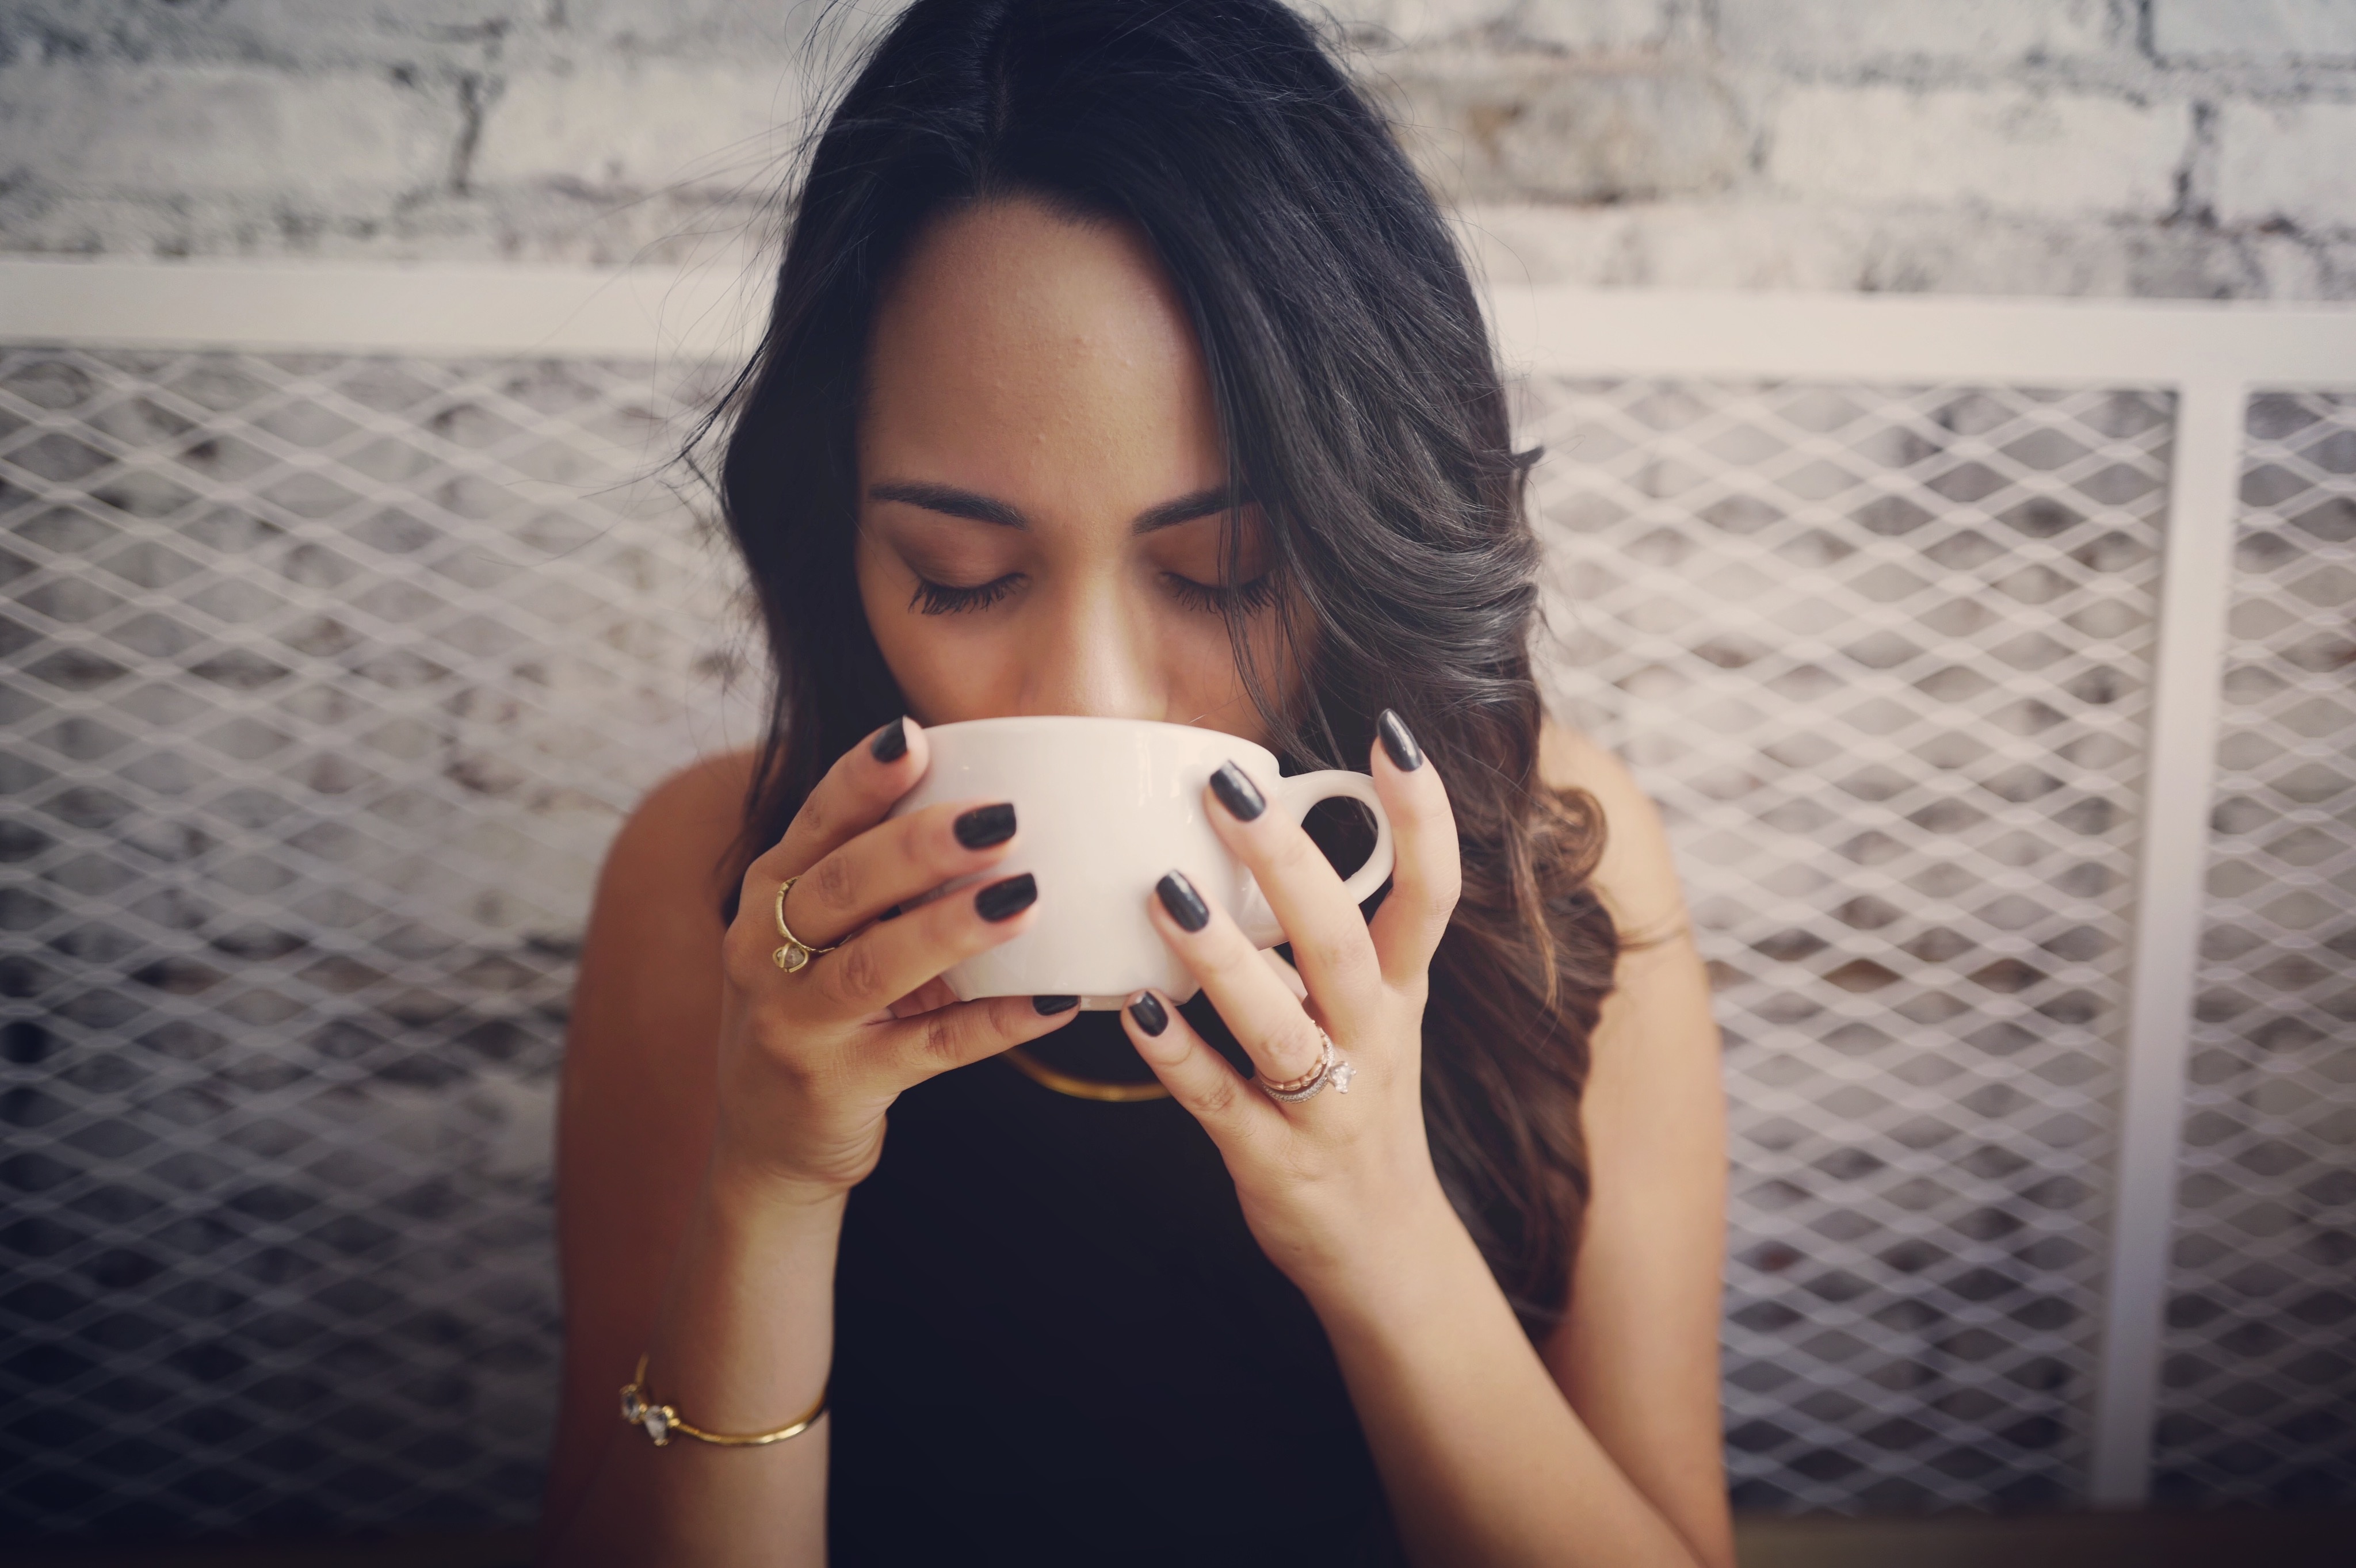
hand, person, girl, woman, photography, cup, brunette, portrait, model, romance, beverage, fashion, lady, facial expression, human body, face, nose, dress, eye, glasses, head, photograph, skin, beauty, image, organ, emotion, interaction, photo shoot, portrait photography, human action